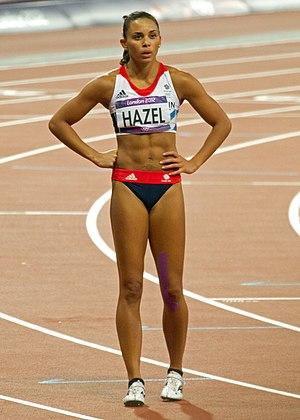
Louise Victoria Hazel est une athlète britannique spécialiste des épreuves combinées.